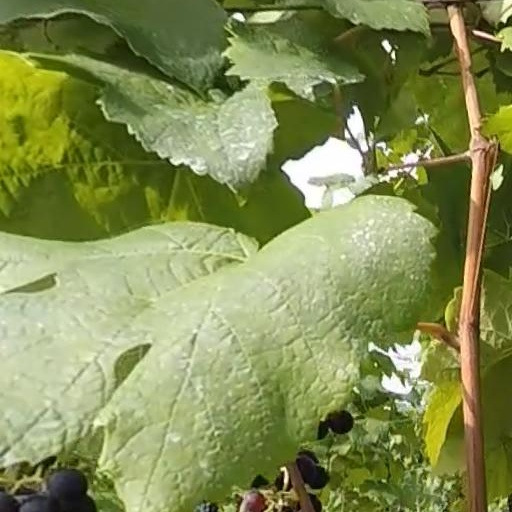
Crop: grape